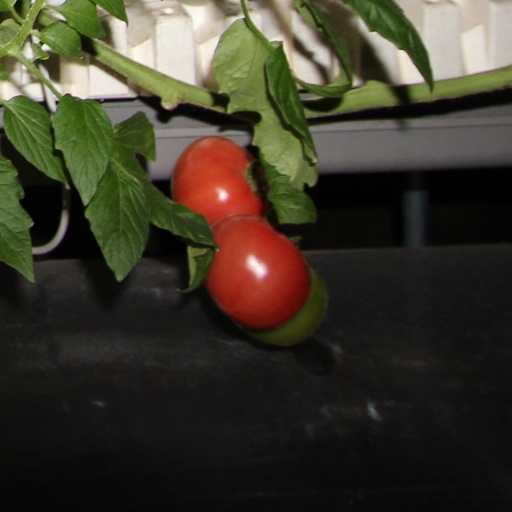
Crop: tomato